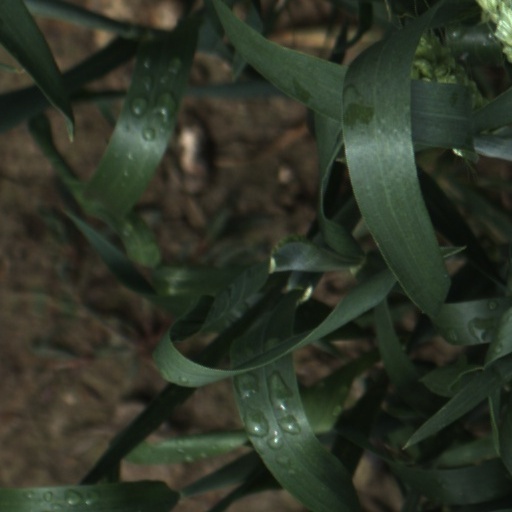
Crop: wheat